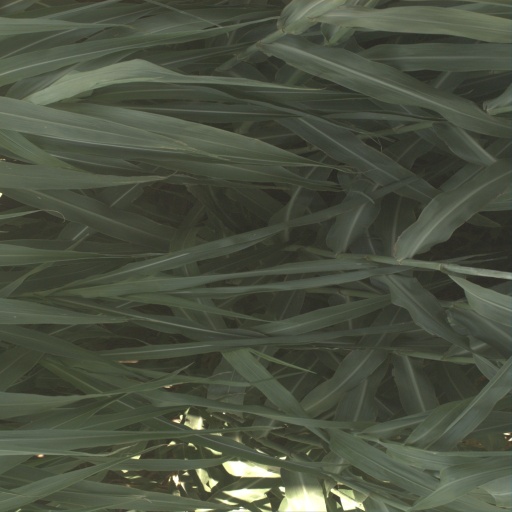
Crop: sorghum